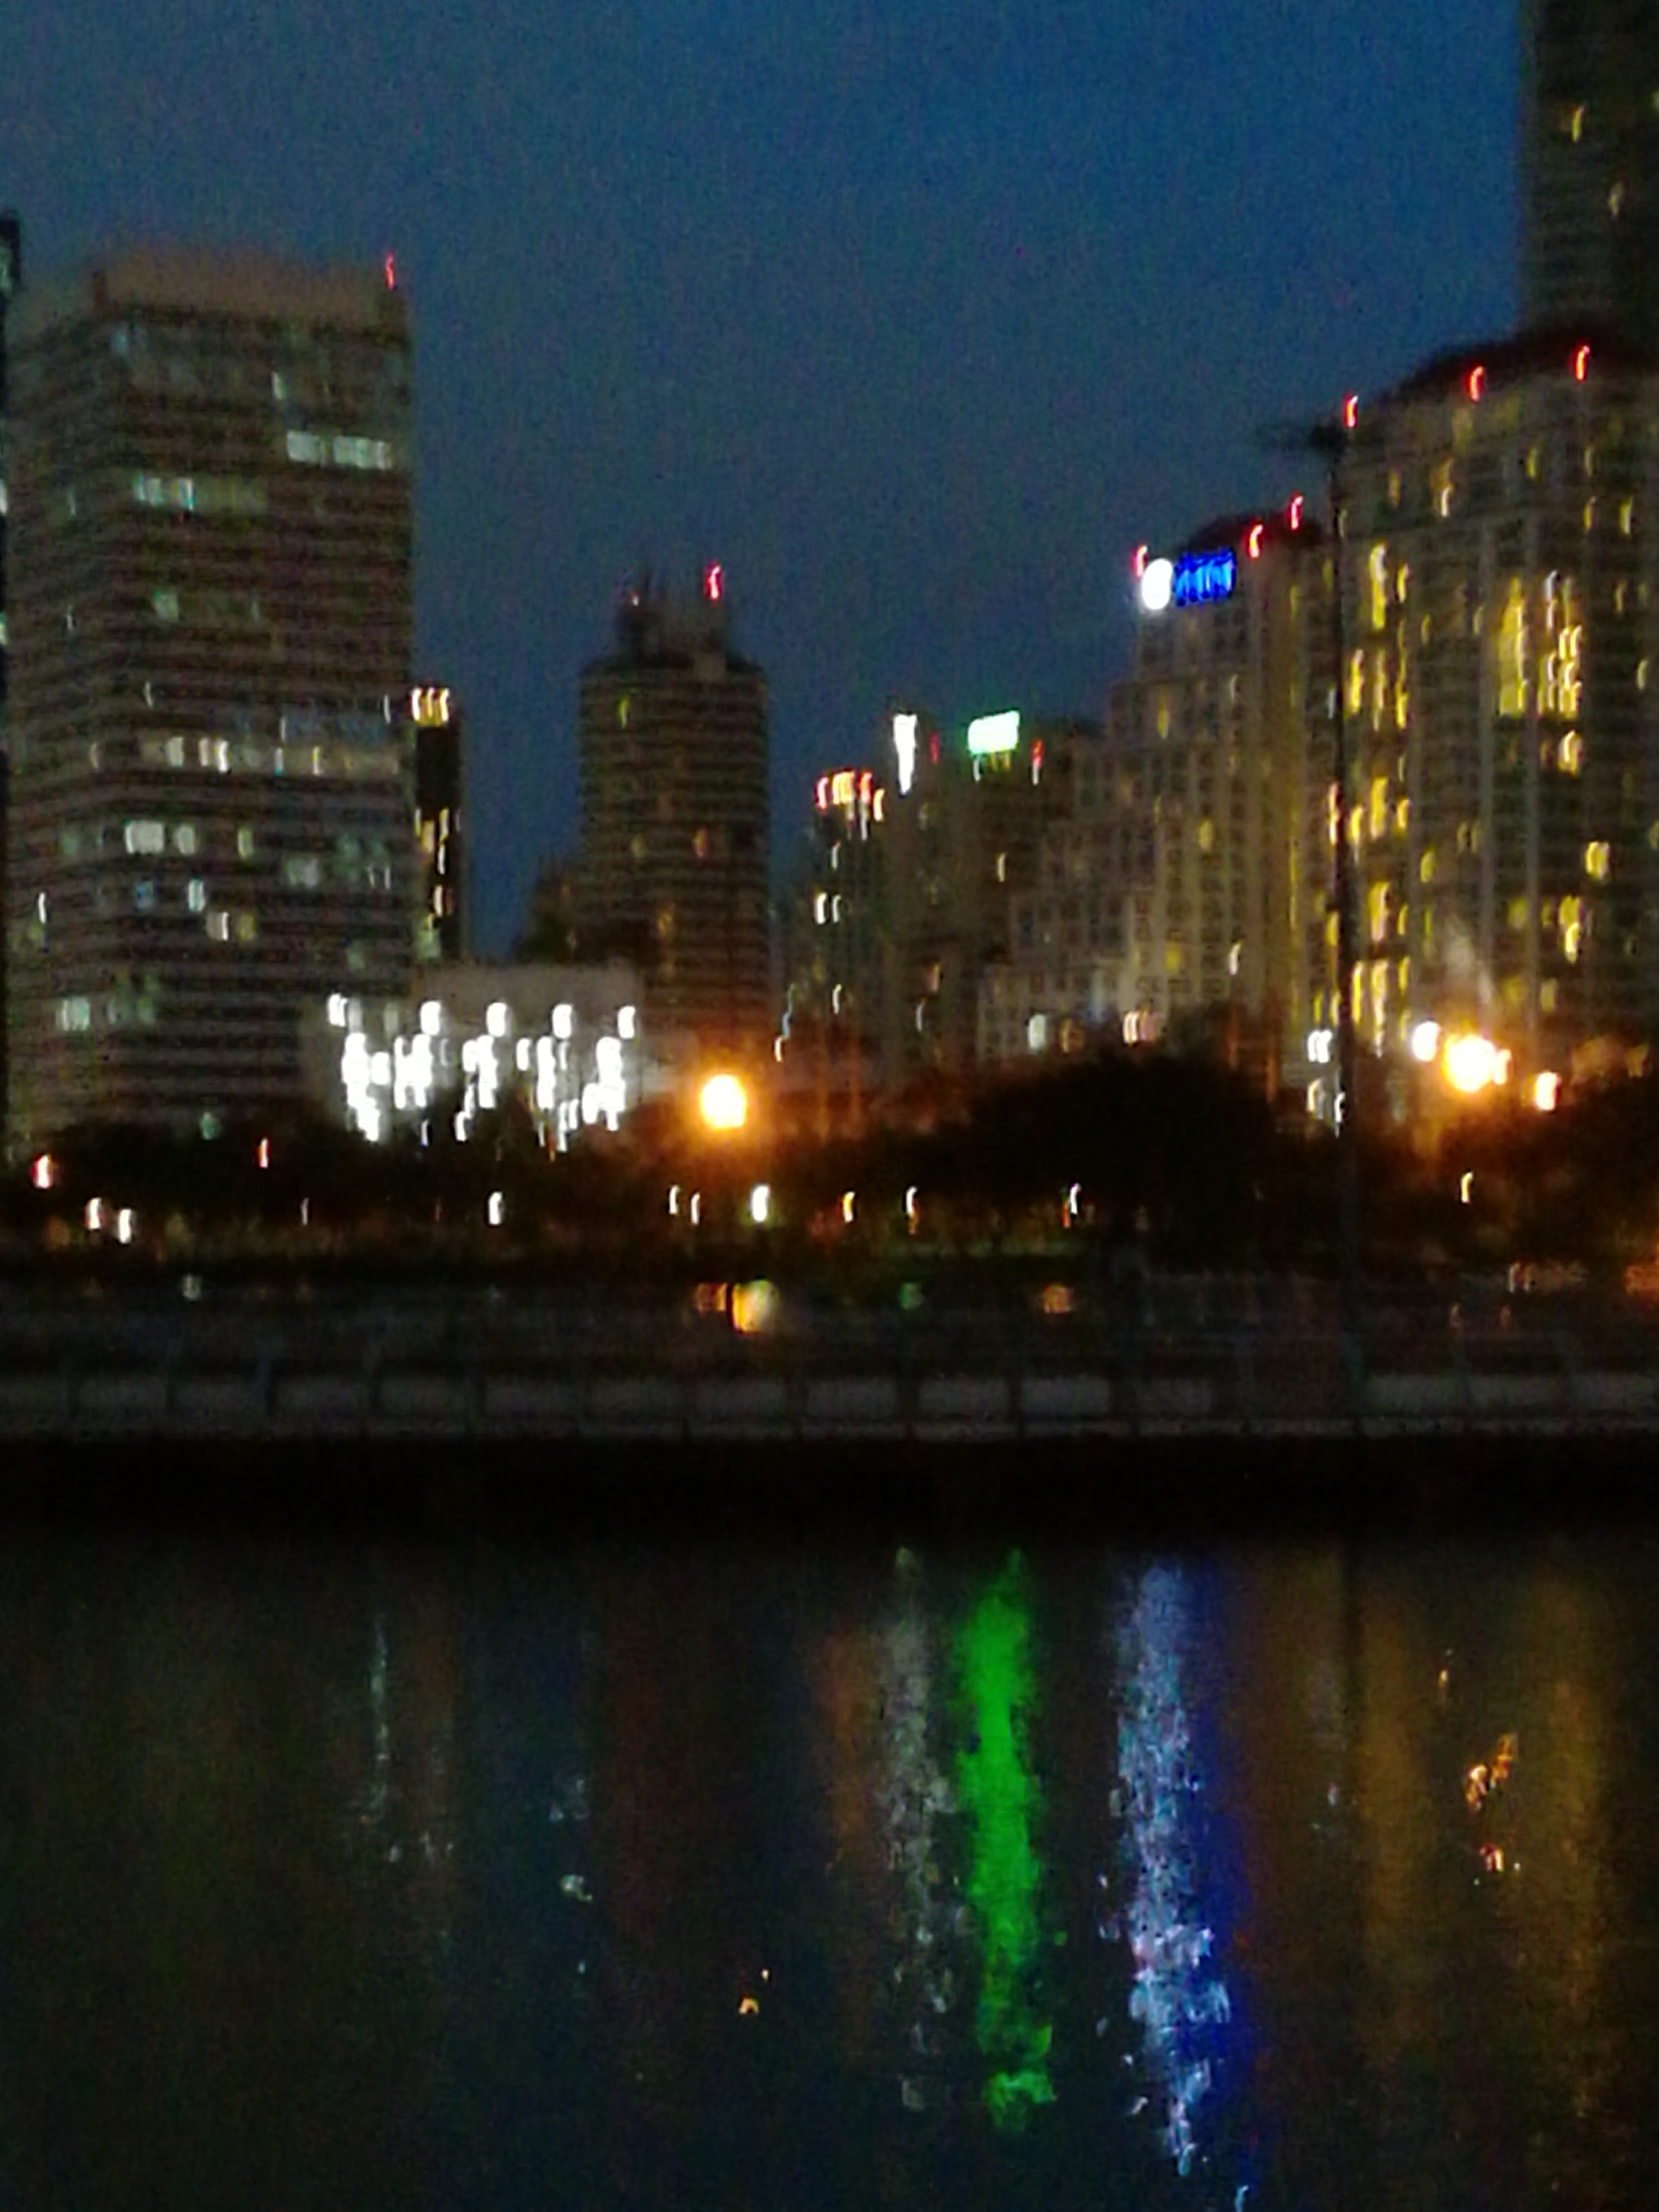
park, metropolitan area, city, cityscape, night, metropolis, urban area, reflection, sky, human settlement, skyline, water, downtown, light, waterway, river, tower block, lighting, town, architecture, evening, skyscraper, building, midnight, dusk, channel